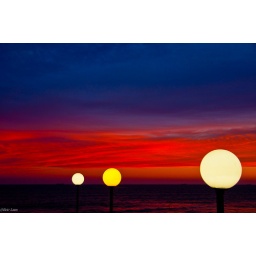
Taking a walk along bar beach and chancing upon a glorious sunset!